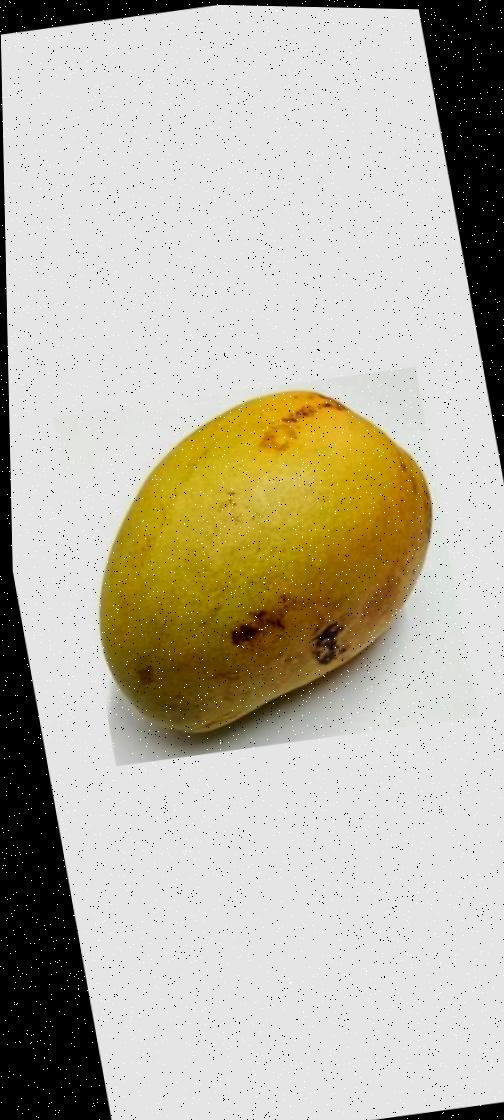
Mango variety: Bari-11